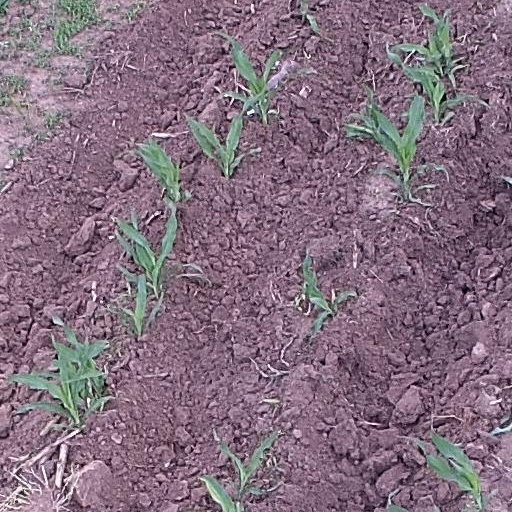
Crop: maize; corn